Dr Ivan Ribar

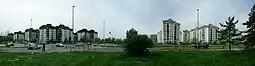
Panoramic view

The neighborhood is entirely residential. A gravel-selling facility is located on the bank of the Sava river, across the embankment.